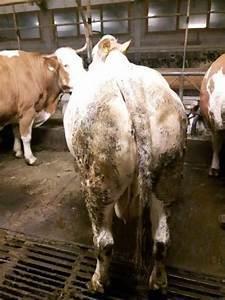
cow